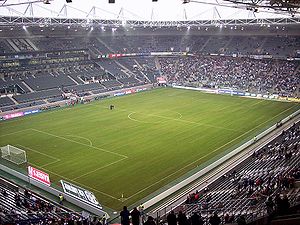
VM i fodbold for kvinder 2011 / Stadioner
VM i fodbold for kvinder 2011 blev afholdt i Tyskland i 2011. Mesterskabet var det sjette officielle VM for kvinder arrangeret af FIFA. Tyskland vandt kampen om værtsskabet mod Canada, efter at Schweiz, Frankrig, Australien og Peru trak sig i nævnte rækkefølge.